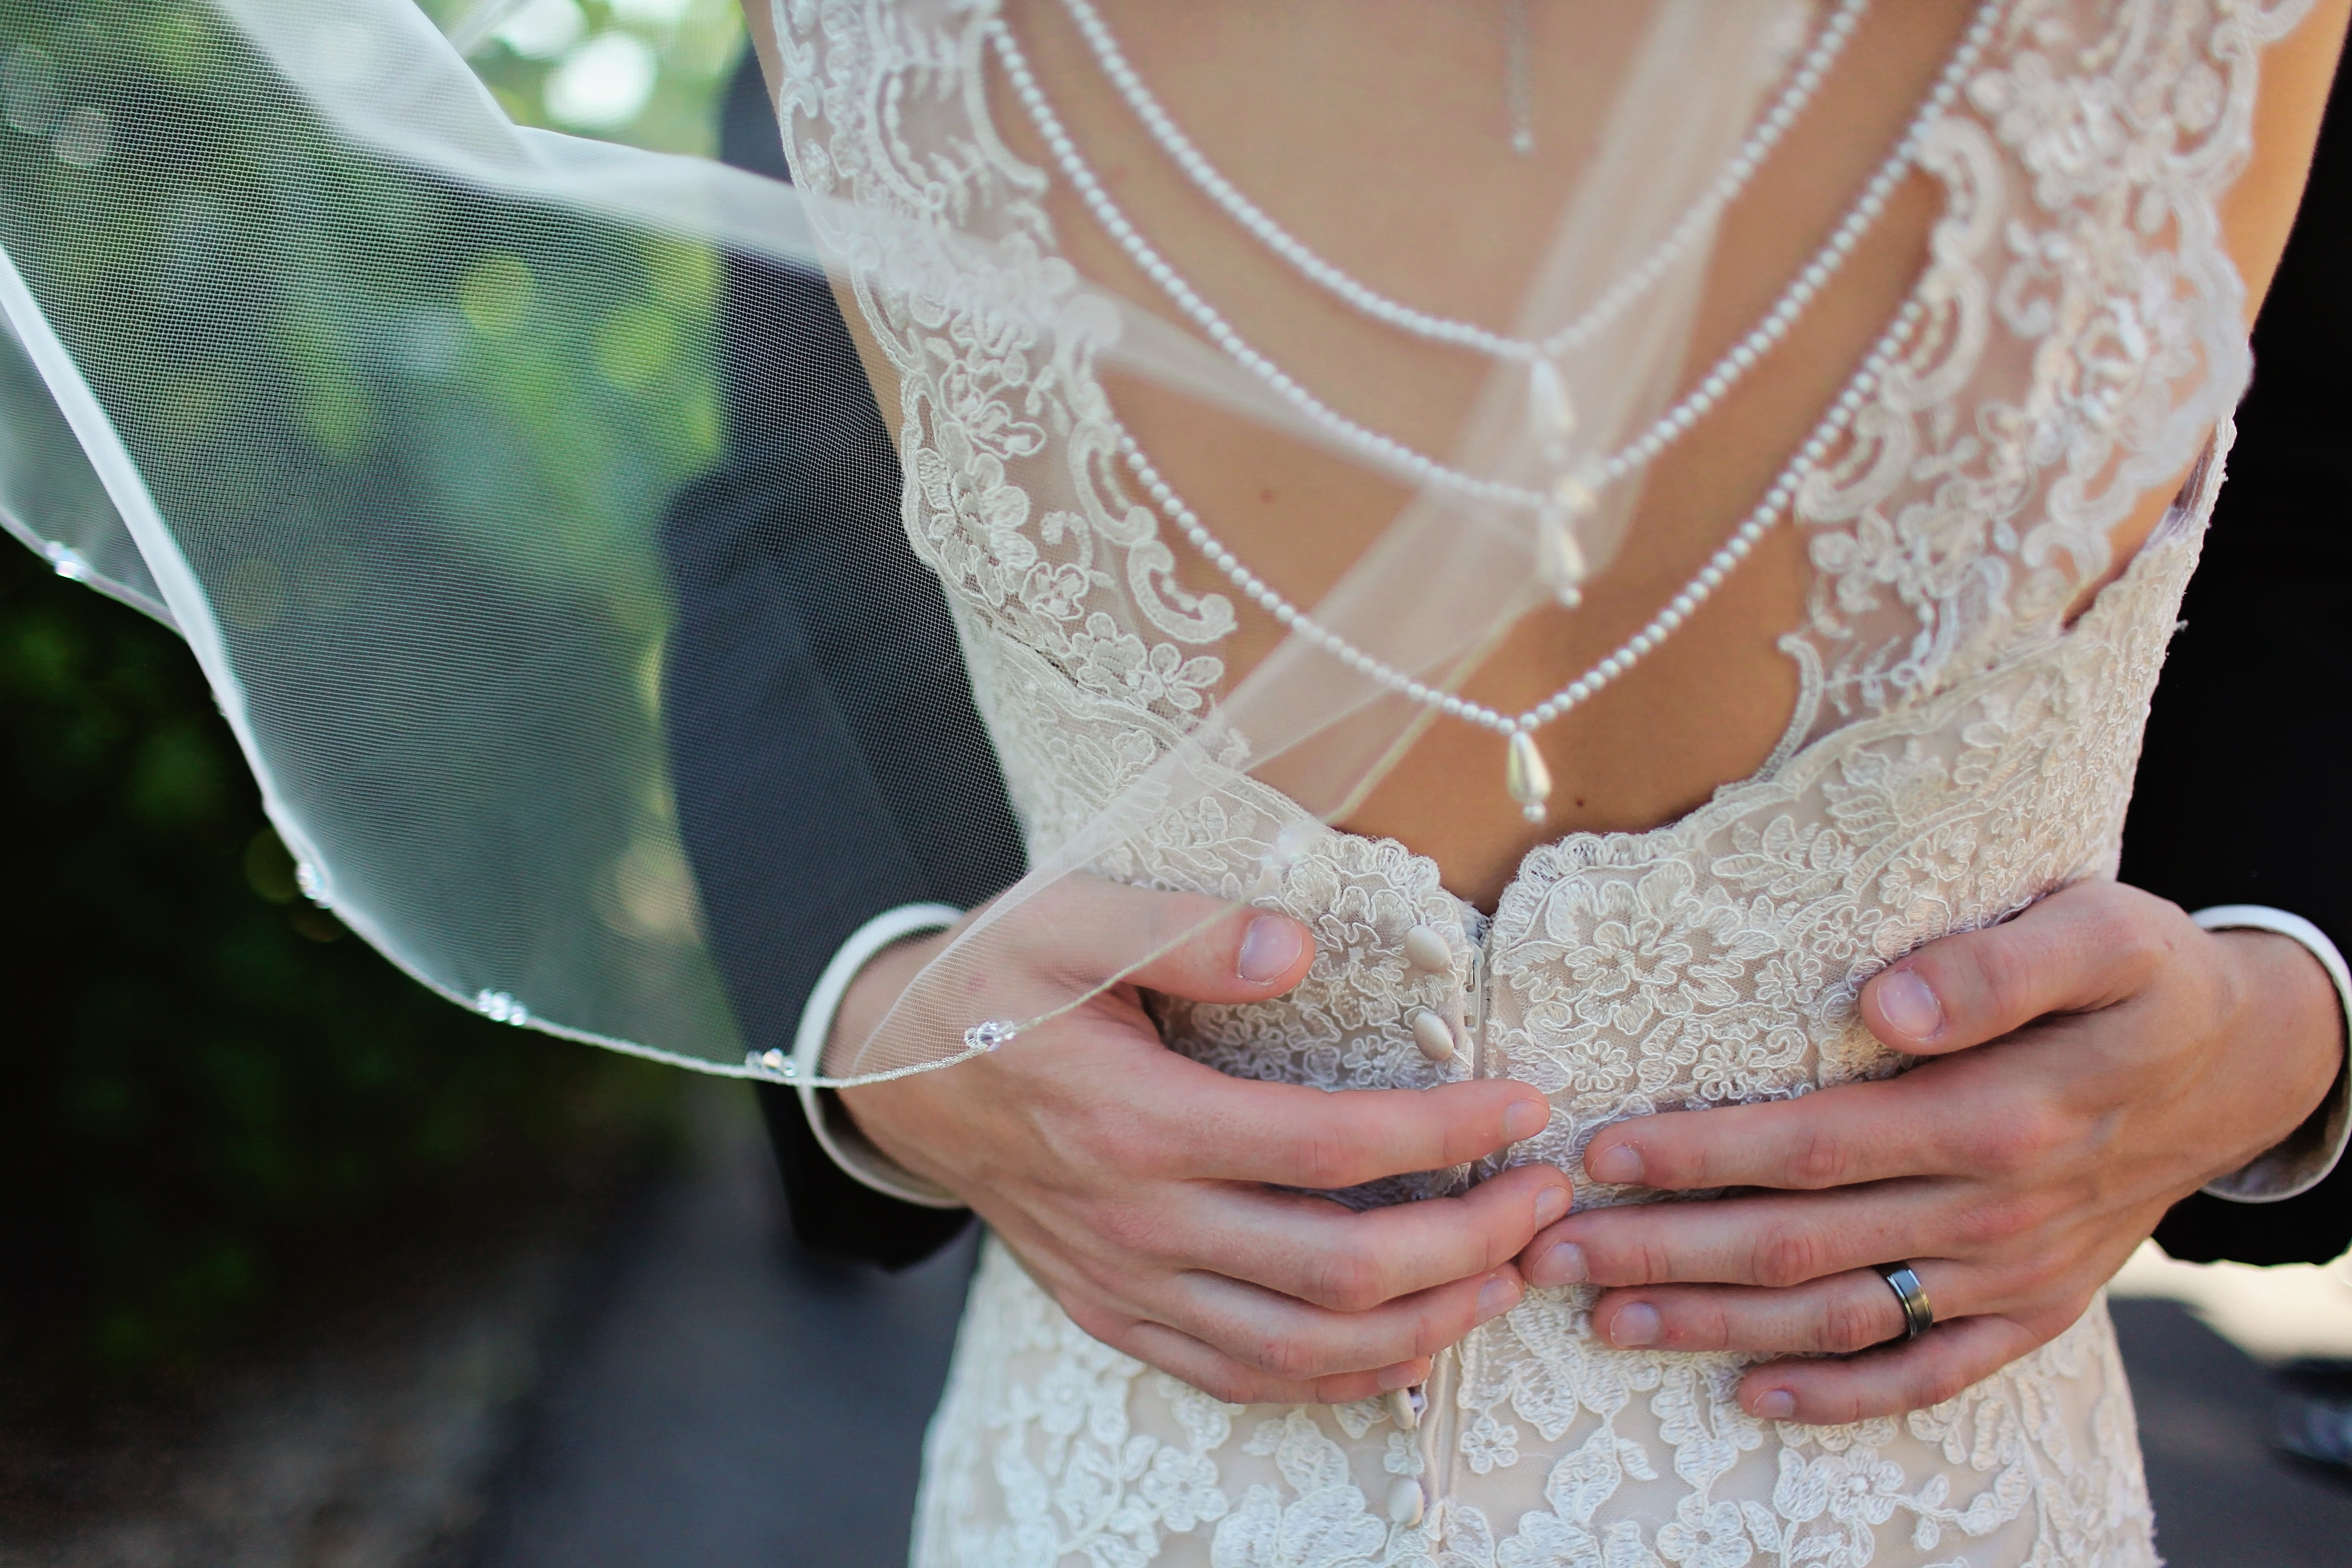
hand, people, girl, woman, flower, love, young, spring, lace, couple, romantic, fashion, clothing, wedding, wedding dress, bride, groom, marriage, bride and groom, embrace, textile, outdoors, ceremony, art, dress, design, beautiful, gown, veil, pearls, beaded, fashion accessory, bridal clothing, bridal gown